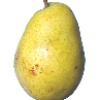
Label: pear_monster